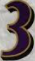
Number: 3